Dong Qichang

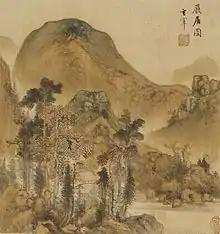
"Landscape with Calligraphy", Tokyo National Museum.

His positions in the bureaucracy were not without controversy. In 1605 he was giving the exam when the candidates demonstrated against him causing his temporary retirement. In other cases he insulted and beat women who came to his home with grievances. That led to his house being burned down by an angry mob. He also had tense relations with the eunuchs common to the scholar bureaucracy. Dong's tomb in Songjiang District was vandalized during the Cultural Revolution, and his body dressed in official Ming court robes, was desecrated by Red Guards.